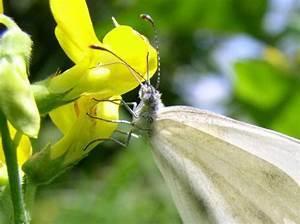
butterfly